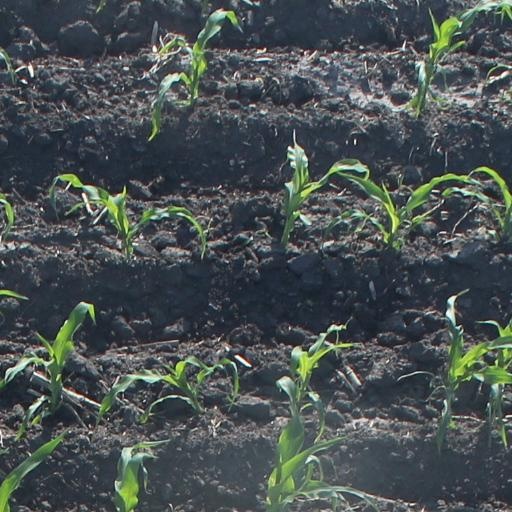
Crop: maize; corn